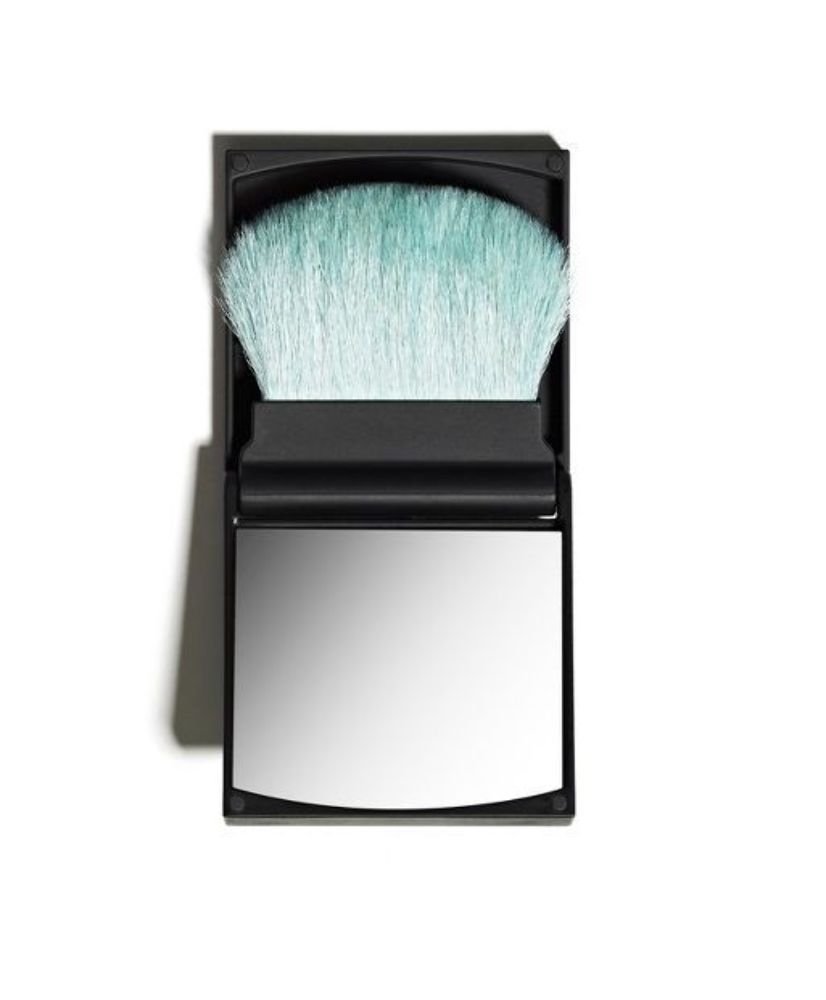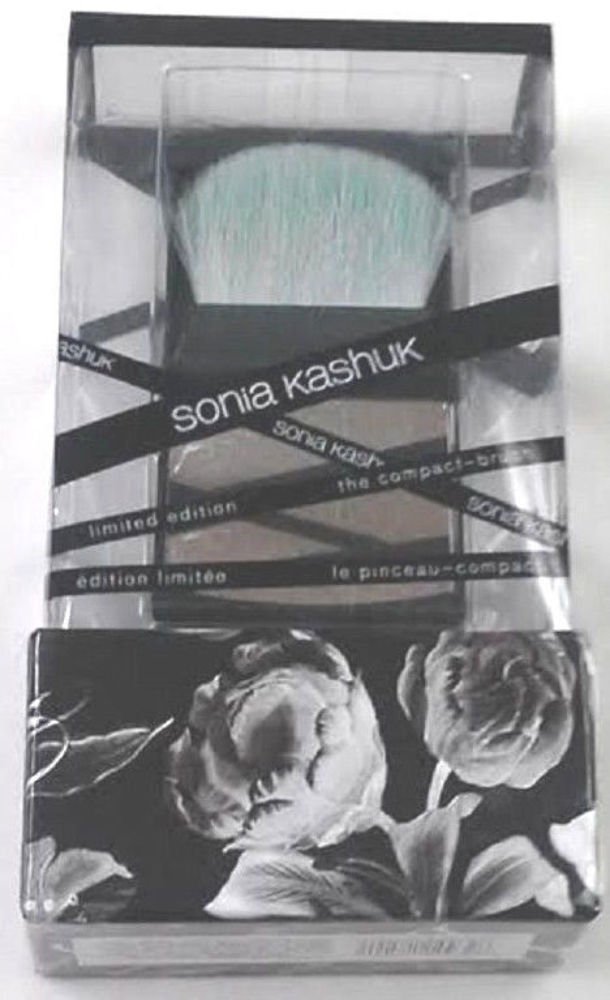
Sonia Kashuk Completely Compact Travel Brush - (Limited-Edition)
Category: All Beauty
Great for Travel this Compact Brush Folds for Convenient Travel!
Features: Compact and Functional | Includes Mirror | Great for Travel